Canadian units of the War of 1812

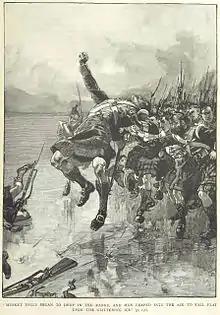
Depiction of the Glengarry Light Infantry during the Battle of Ogdensburg.

Formed by order of Lieutenant-General Sir George Prévost in 1812, recruited from settlements of discharged Scottish soldiers (and some evicted Scottish highlanders) in Glengarry district. Originally intended to wear highlander uniforms (kilts, etc.), they wore the dark green uniform with black facings of the Rifle Brigade instead, although they were armed with muskets rather than rifles.